Ruhla

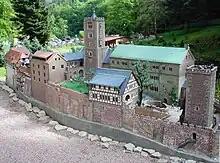
Model of the Wartburg

The park (derived from "miniature" and , the German name for Thuringia) shows about 120 models of sights of Thuringia, among the Creuzburg, Erfurt Hauptbahnhof, the Planetarium Jena and the Wartburg.